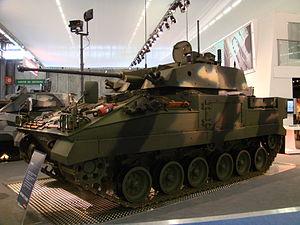
Un véhicule blindé chenillé britannique ""Warrior"" de BAE Systems avec une tourelle MTIP 2.
Le 40 CTAS est un canon automatique conçu à partir de 1994 pour utiliser des munitions télescopées d’un calibre de 40 mm.